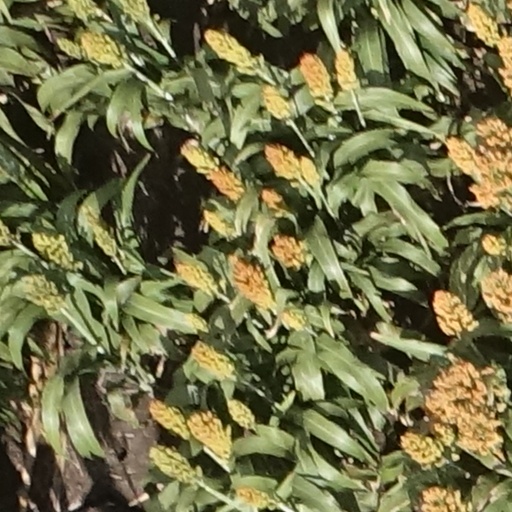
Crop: sorghum